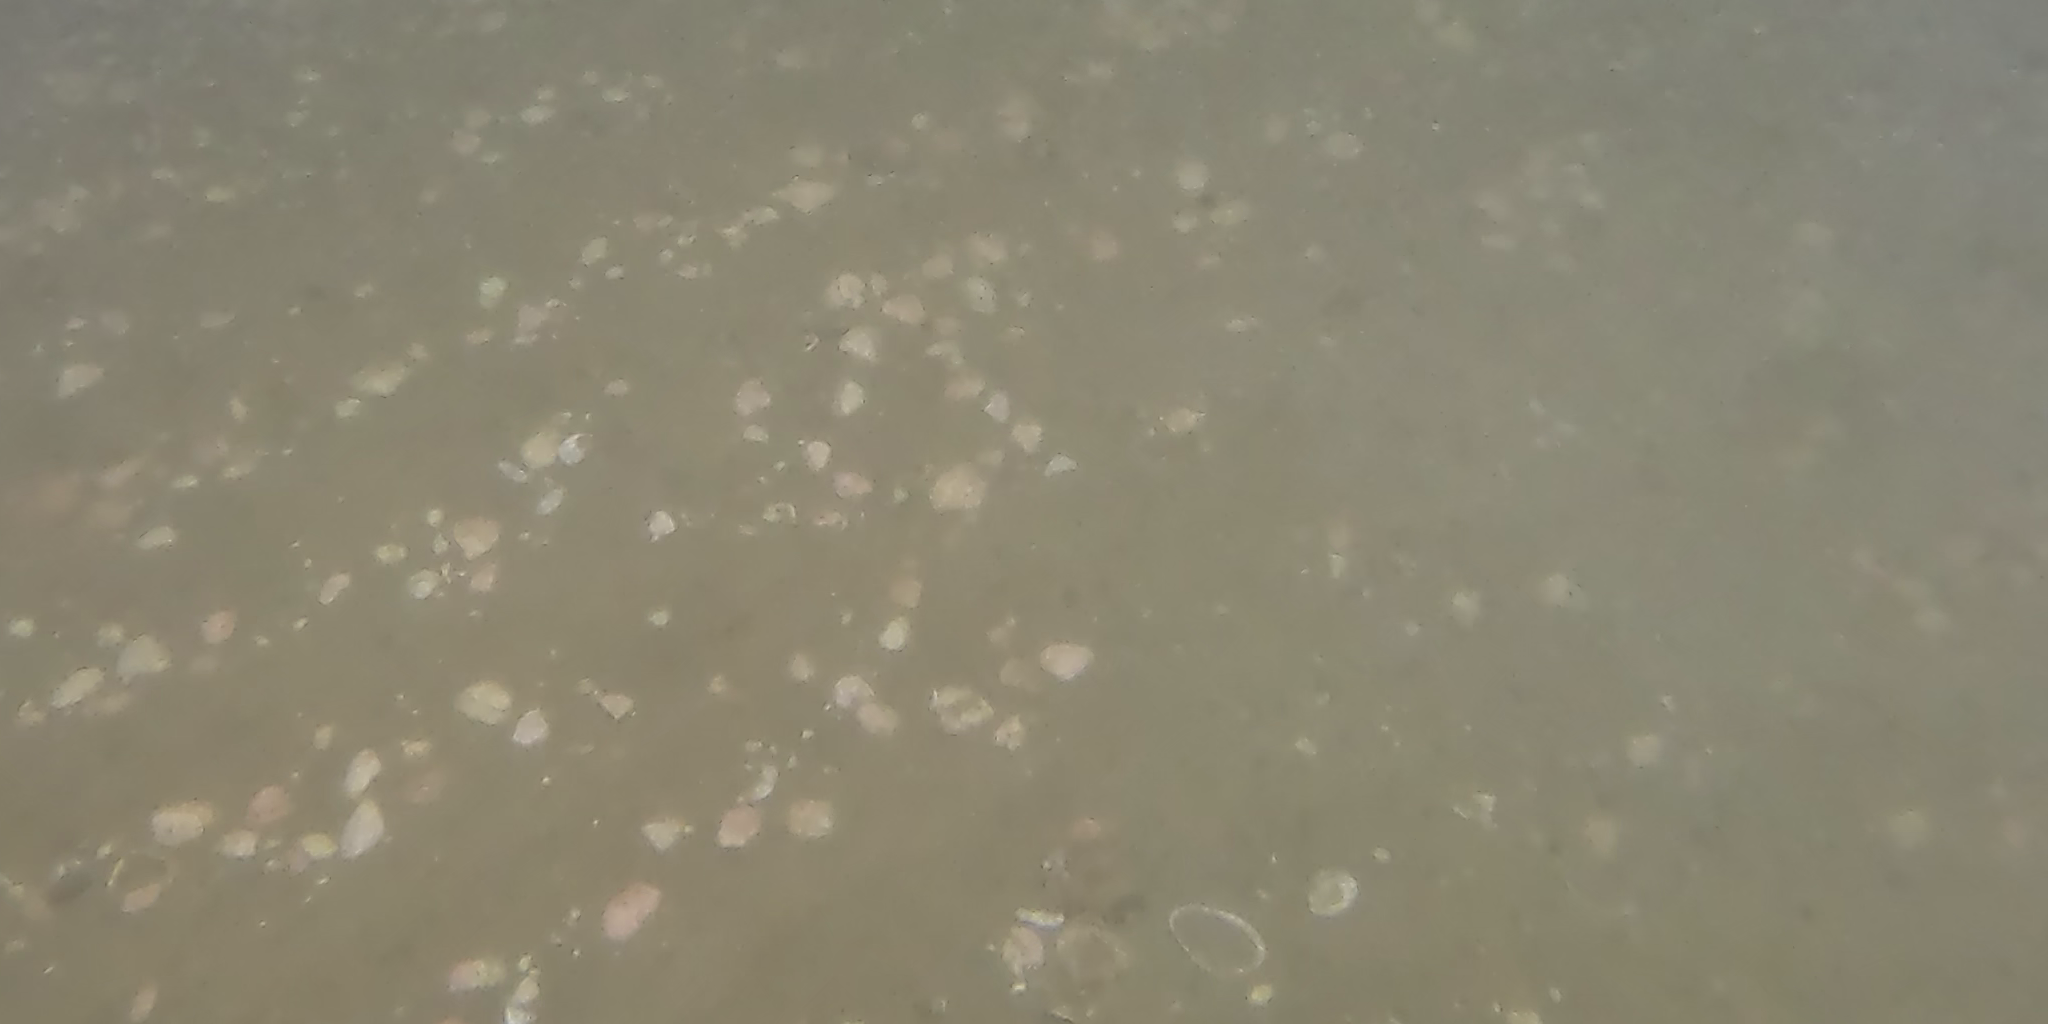
Seabed habitat: stone